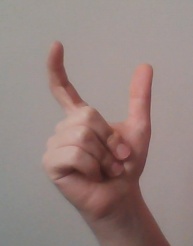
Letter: nun